Operation Black Buck

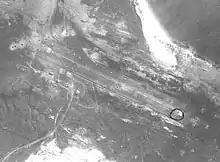
Aerial reconnaissance photo of Port Stanley Airport. The craters from Black Buck One's bombs are visible in the middle. Black Buck Two's craters are visible more clearly to the left.

Black Buck Six was flown on 3 June by McDougall, whose Vulcan was now armed with four Shrike missiles instead of just two. Montgomery again flew the reserve aircraft. McDougall loitered over the target for 40 minutes in a vain effort to engage the AN/TPS-43, which was not switched on. Finally, the crew fired two of the four Shrikes, which destroyed a Skyguard fire-control radar of the Argentine Army's 601 Anti-Aircraft Battalion, killing four radar operators.